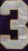
Number: 3